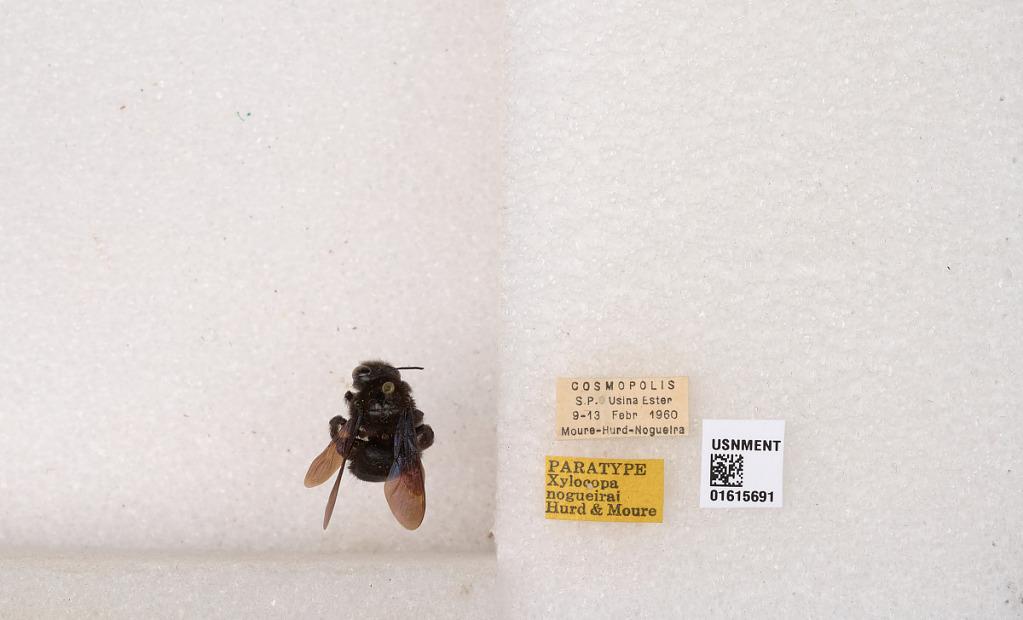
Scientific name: Xylocopa (Stenoxylocopa) nogueirai Hurd & Moure
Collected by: Moure, Moure & Nogueira
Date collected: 1960-2-9
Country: Brazil
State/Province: Sao Paulo
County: Cosmopolis
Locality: Usina Ester